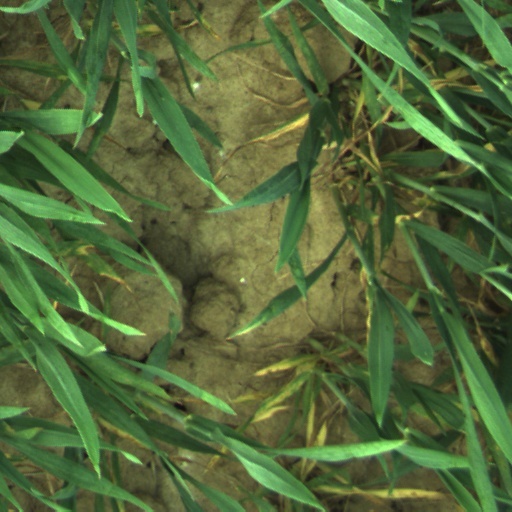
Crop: wheat